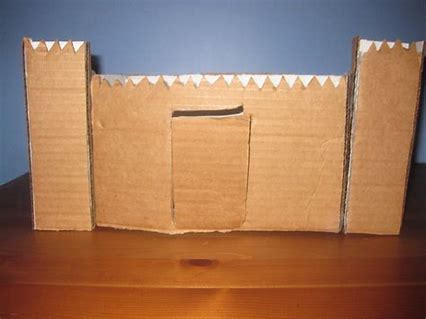
Waste category: paper